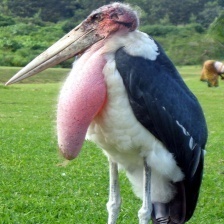
Species: MARABOU STORK
Scientific name: LEPTOPTILOS CRUMENIFER
ImageNet parent category: white_stork